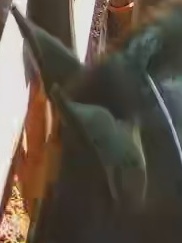
Face region: ears (position_of_ears)
Pain indicator: not_present